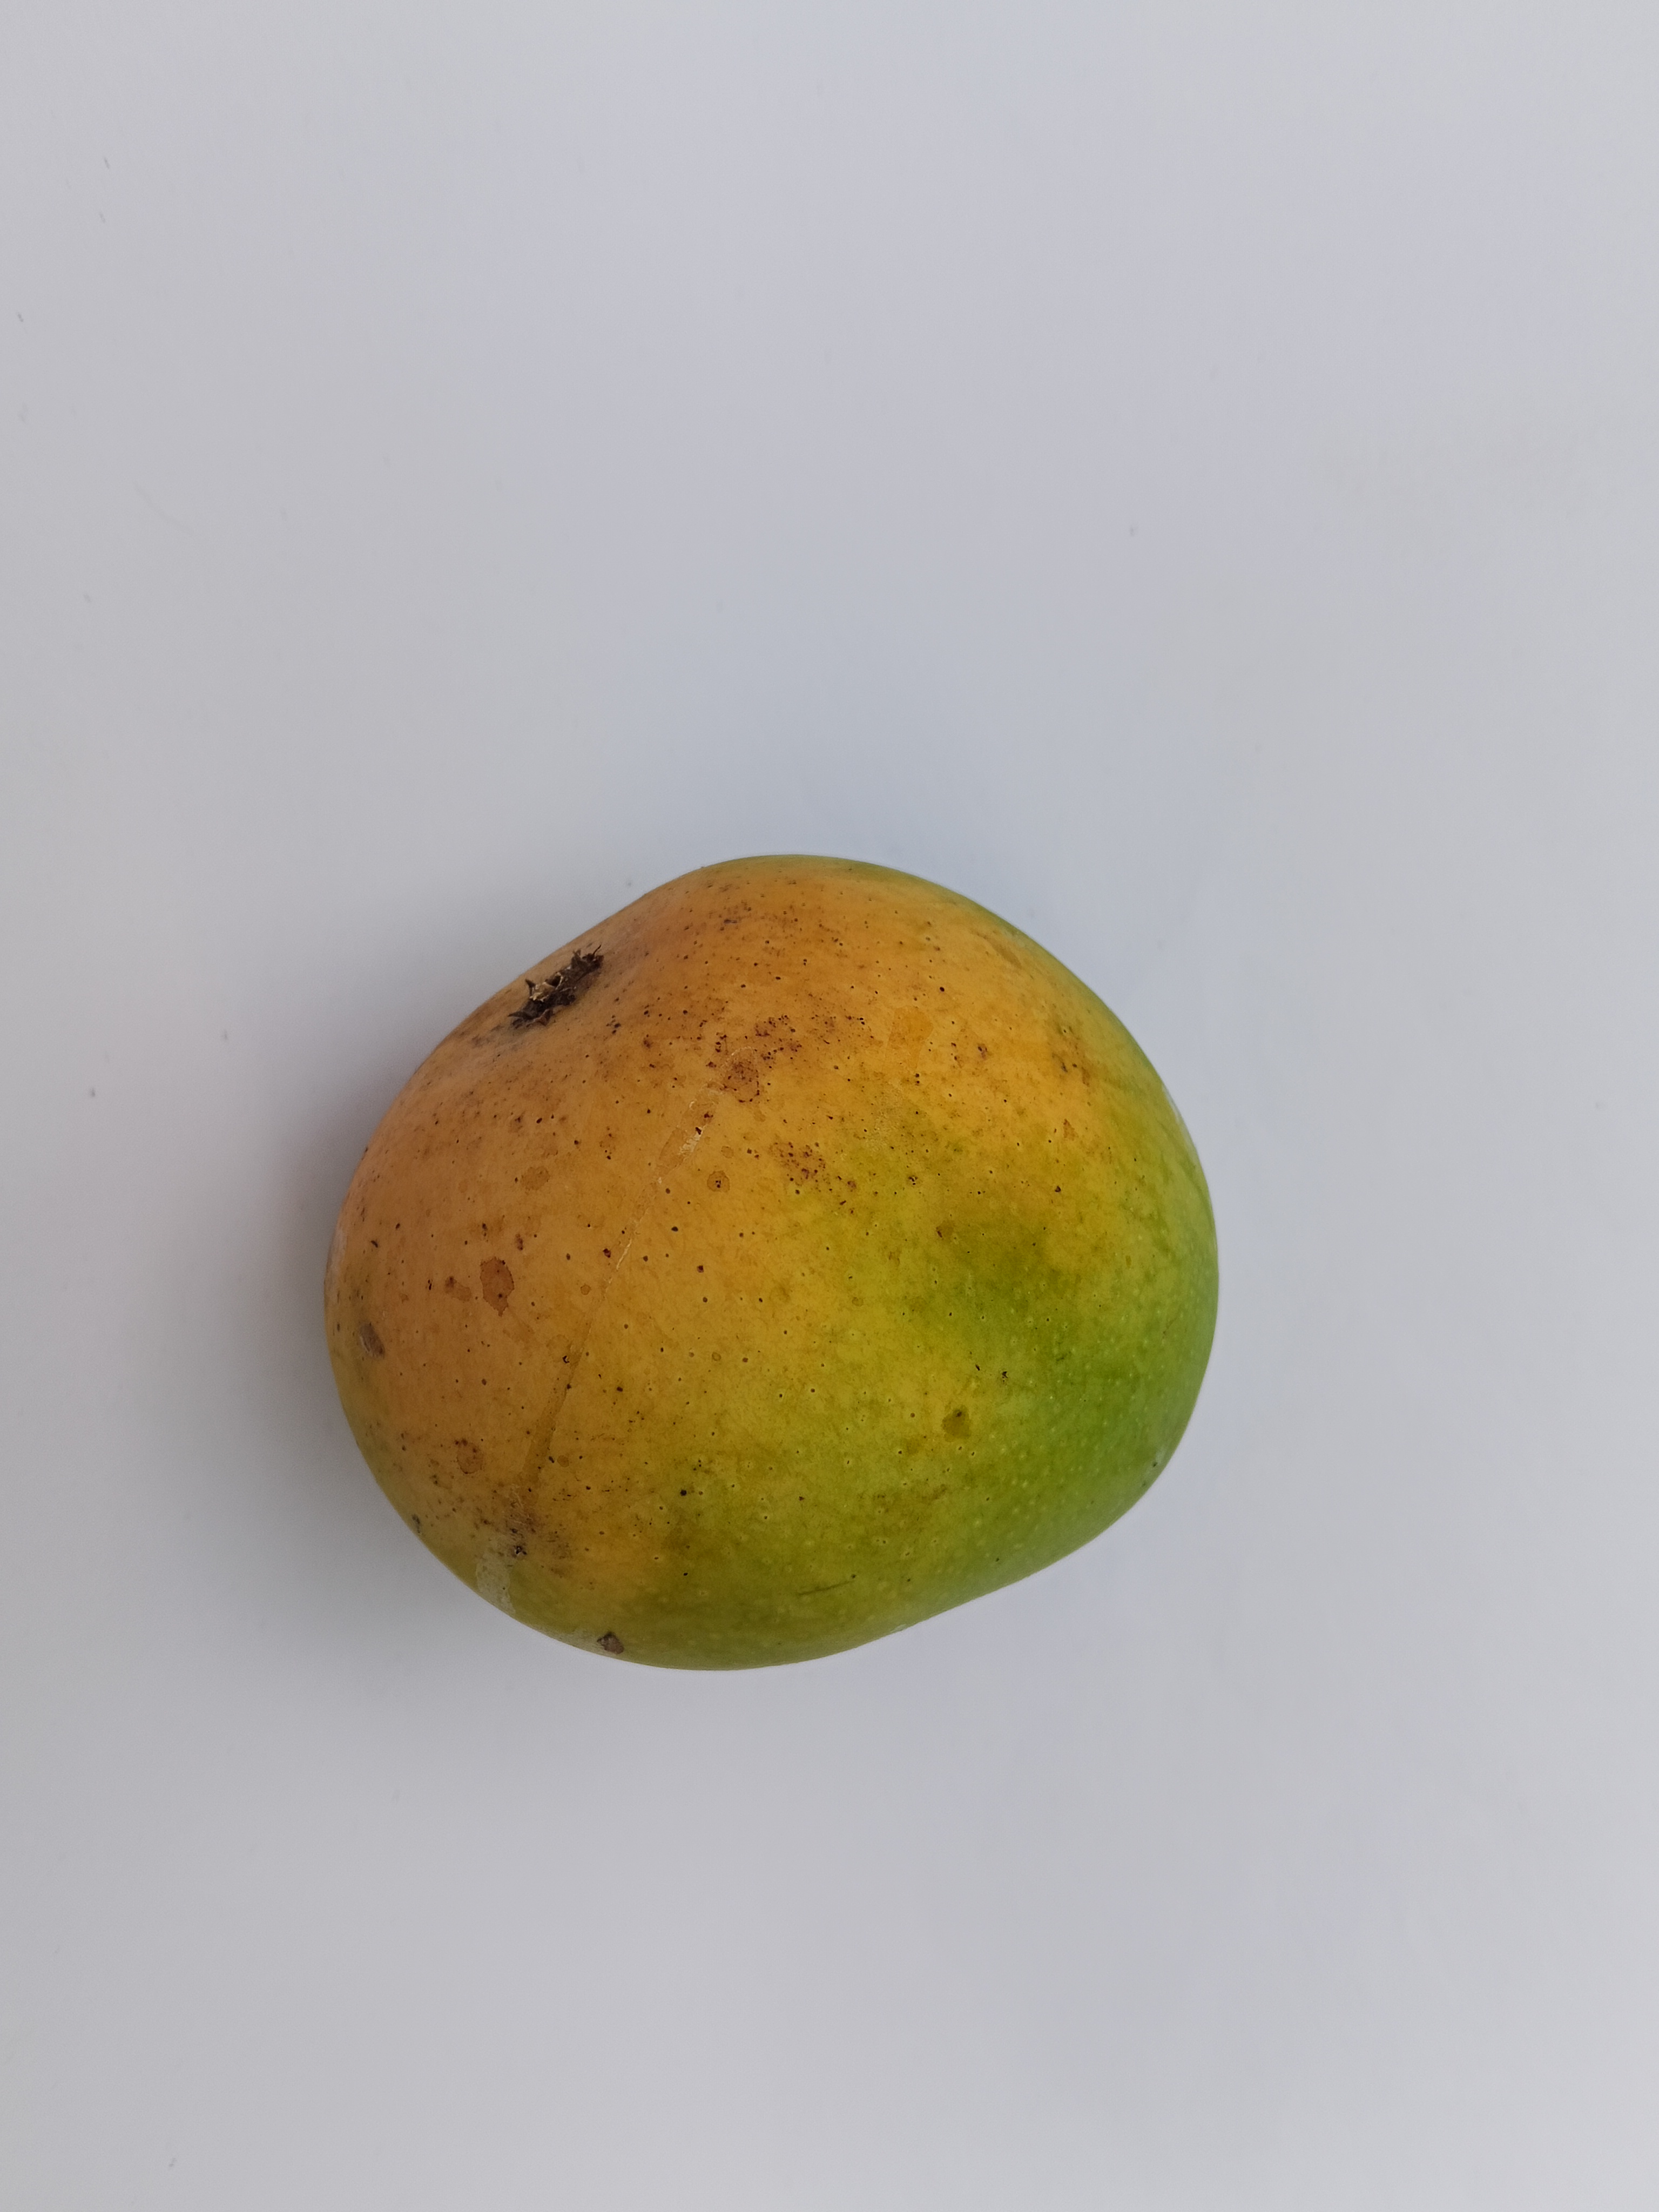
Mango variety: Sundari